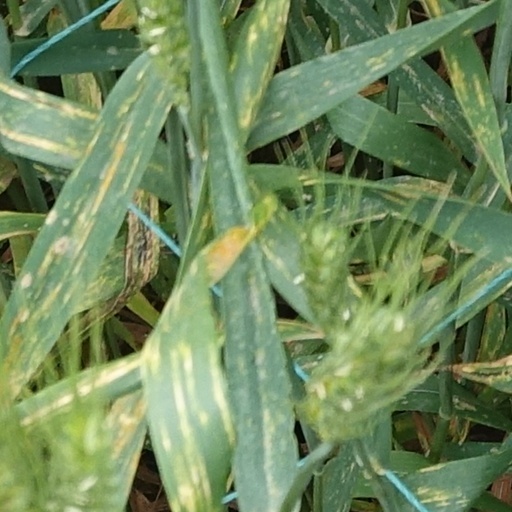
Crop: wheat